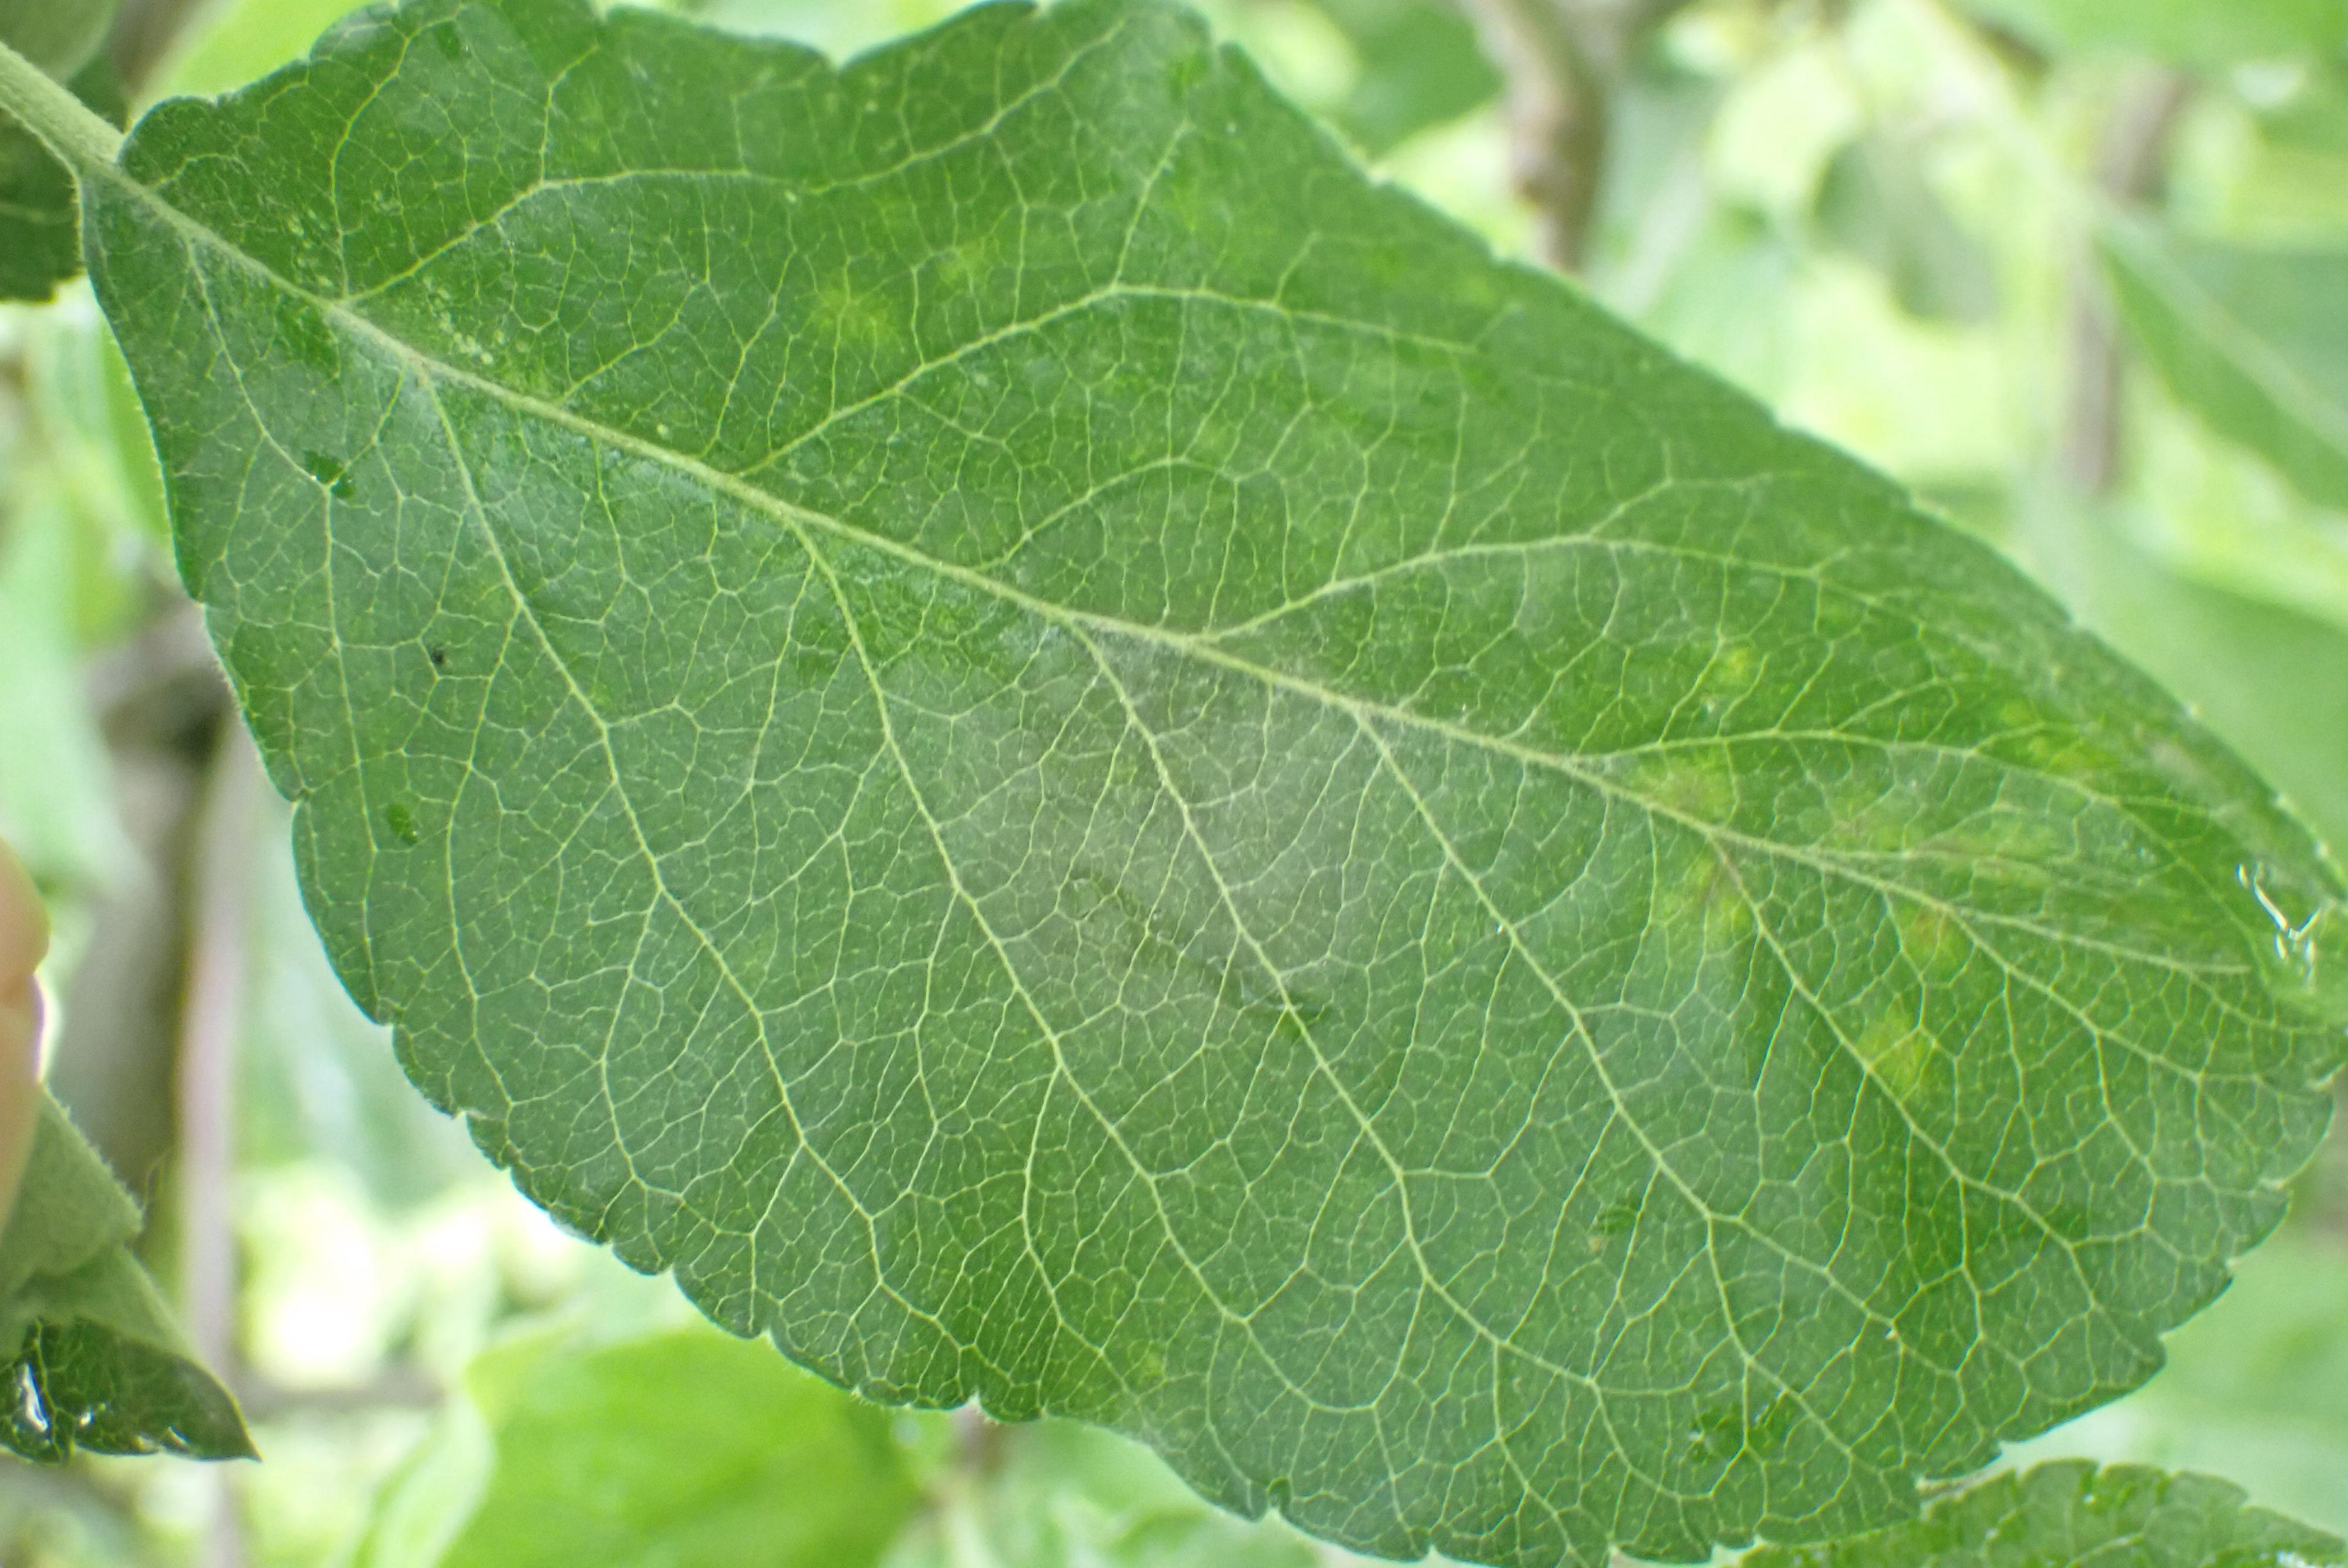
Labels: scab